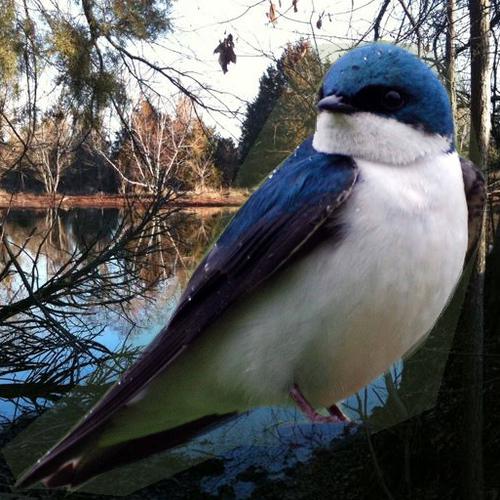
Bird species: Tree_Swallow
Bird type: landbird
Background: water